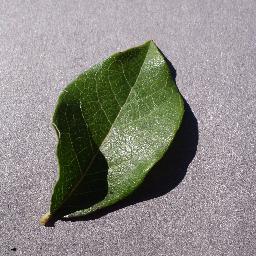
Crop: blueberry
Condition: healthy